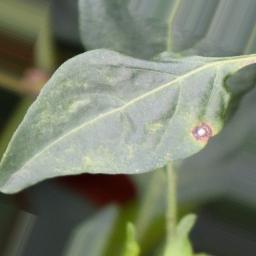
Label: cercospora